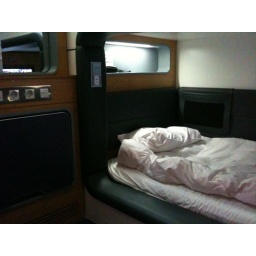
Sleeping in a bed is better than on the floor in the terminal. Schipol Yotel. Amsterdam, Netherlands. 3.21.2010